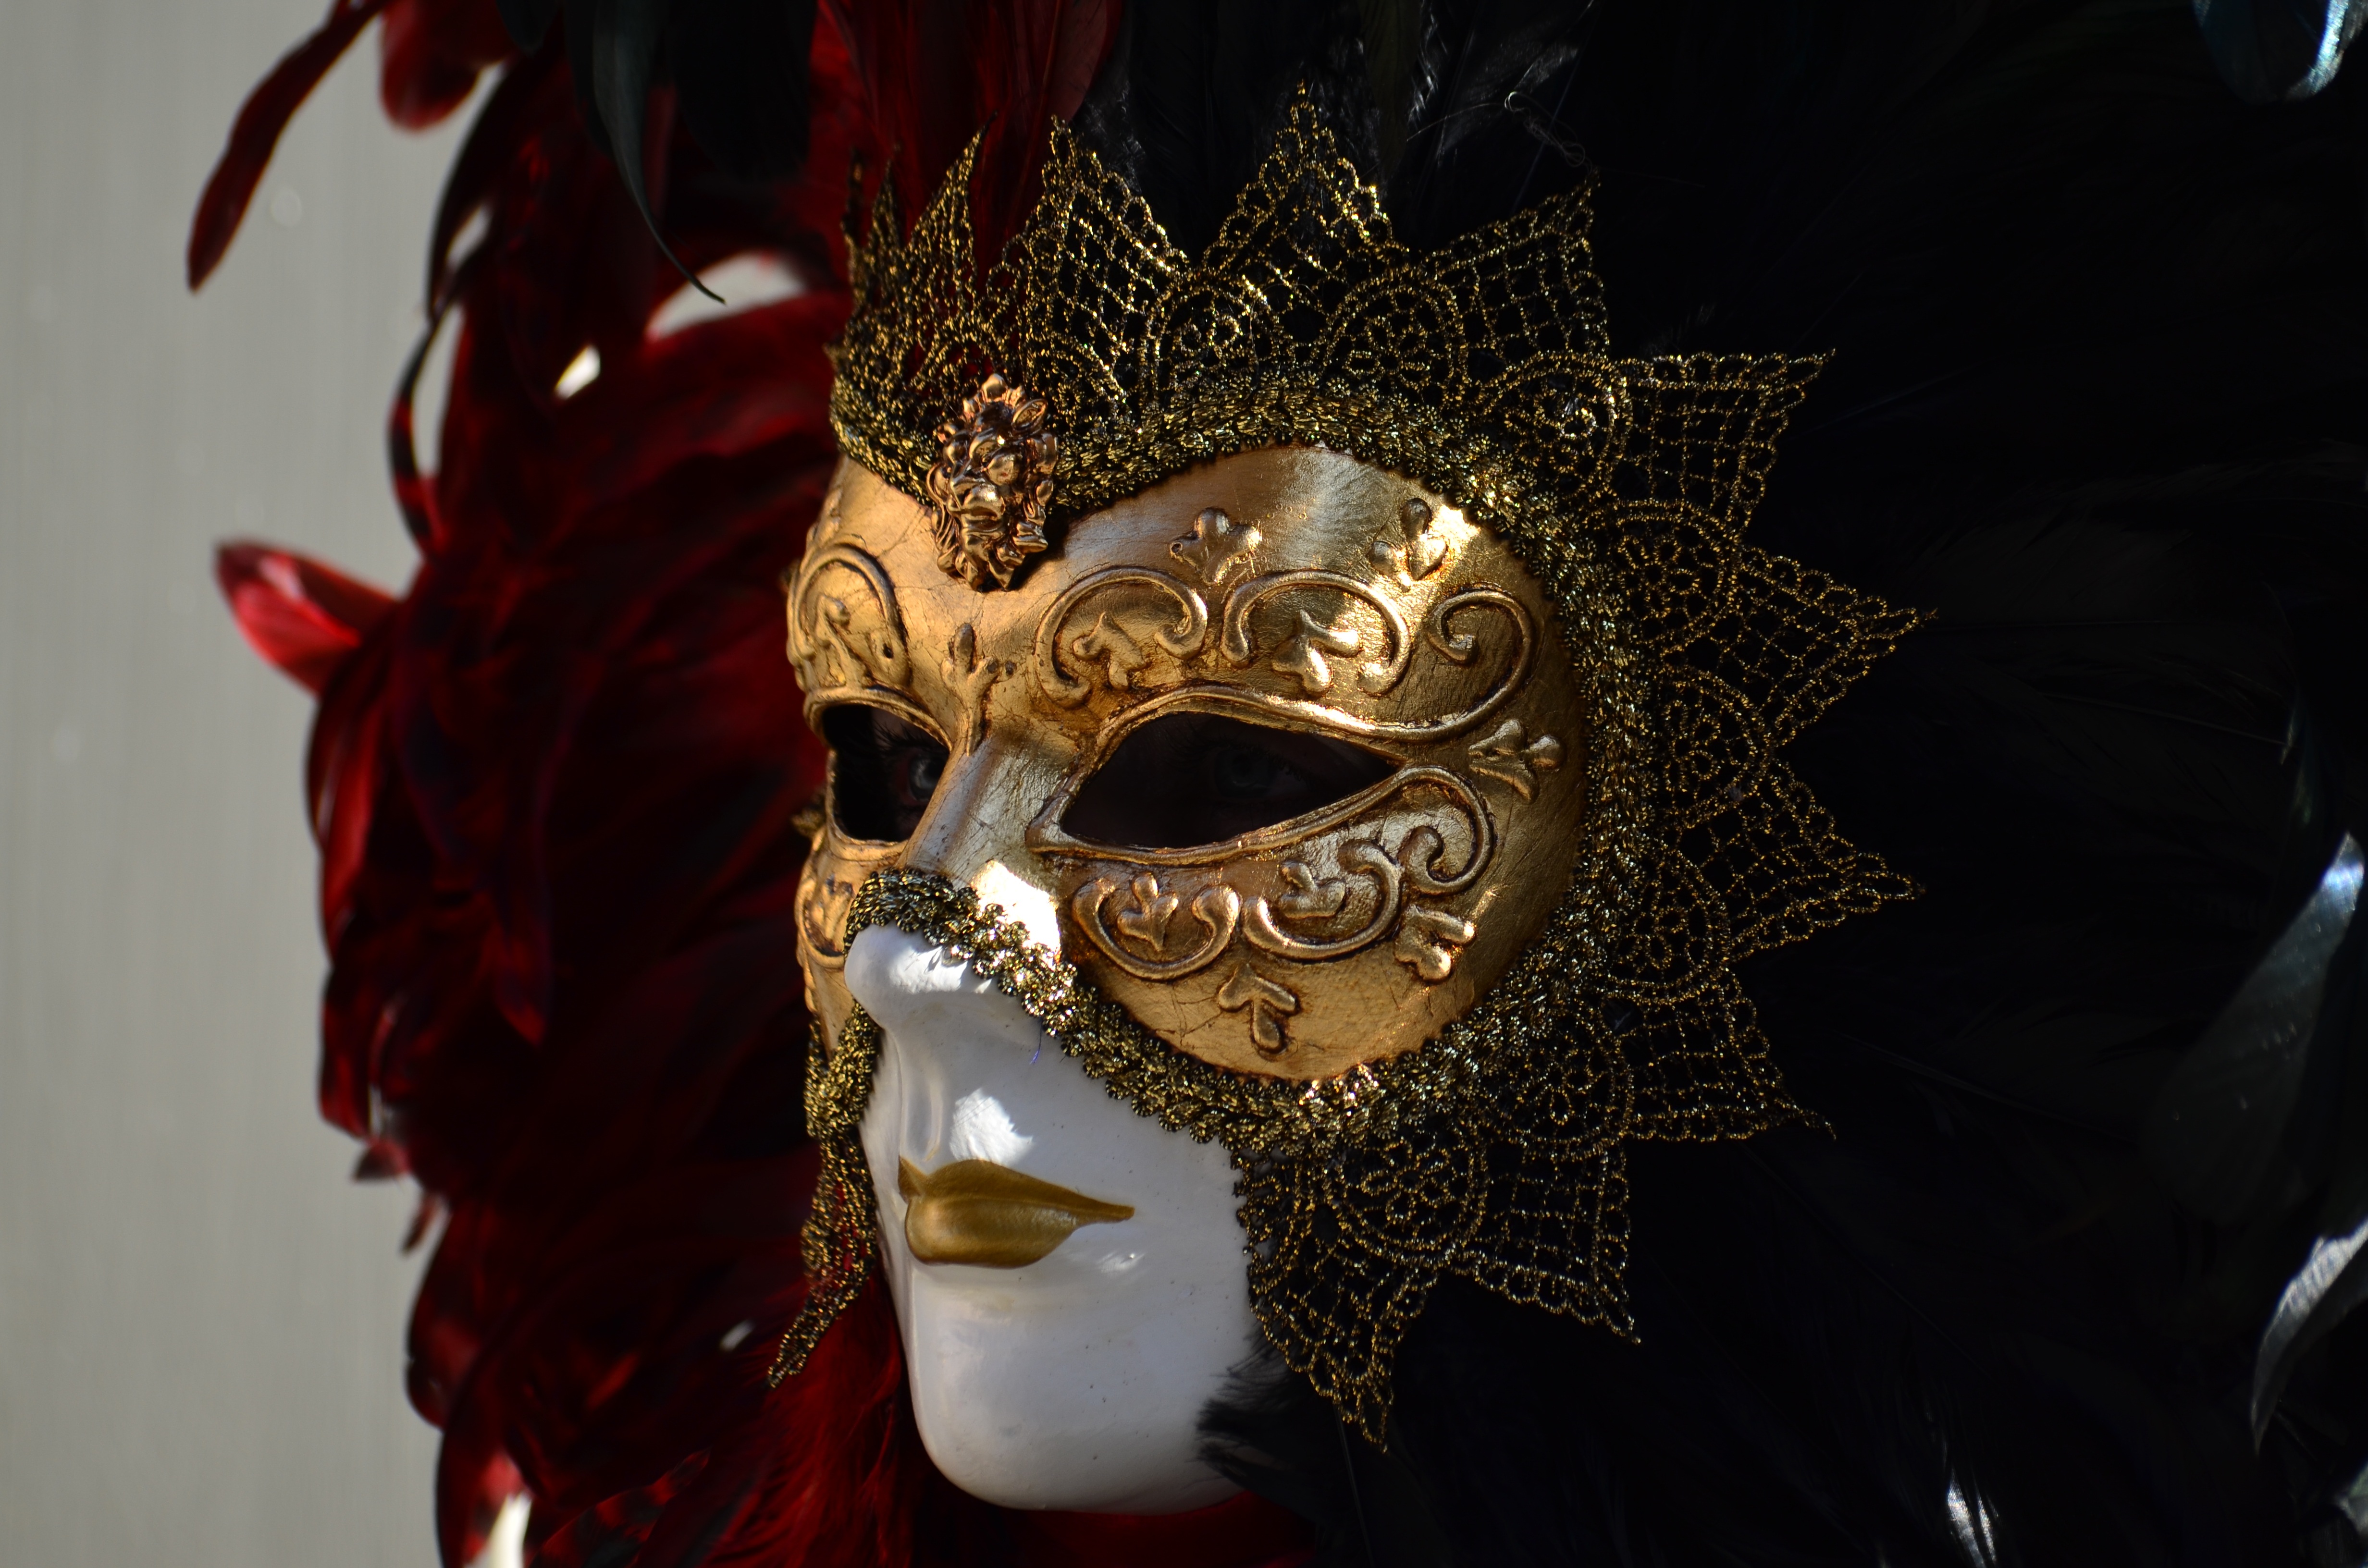
carnival, clothing, headgear, face, festival, mask, dress, figure, venezia, costume, panel, masque, schw bisch hall, hallia venezia